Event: Nepal Earthquake
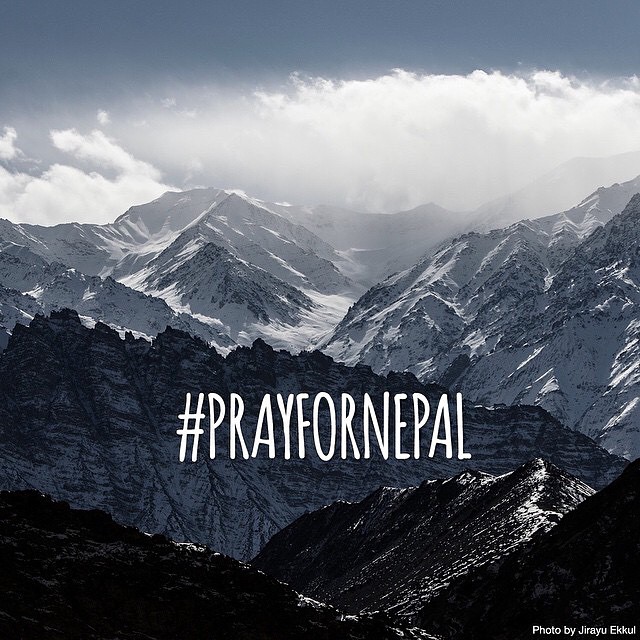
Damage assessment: no_damage